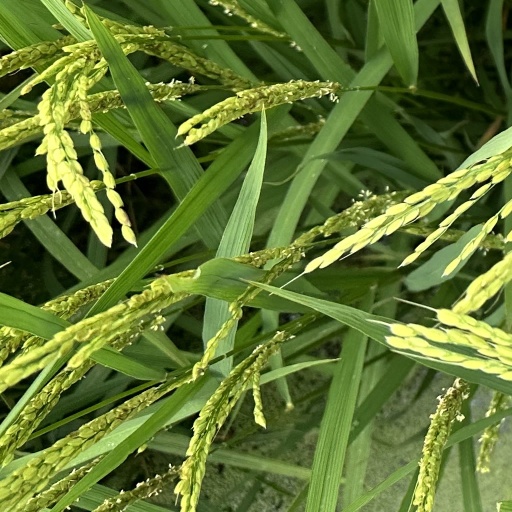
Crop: rice